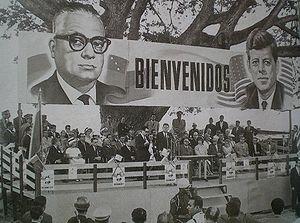
1961 est une année commune commençant un dimanche.